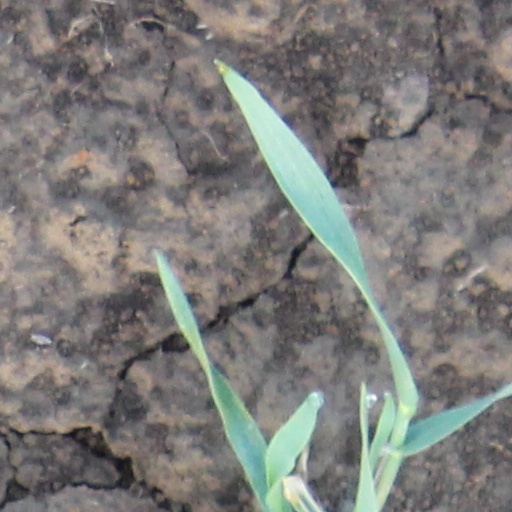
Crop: wheat